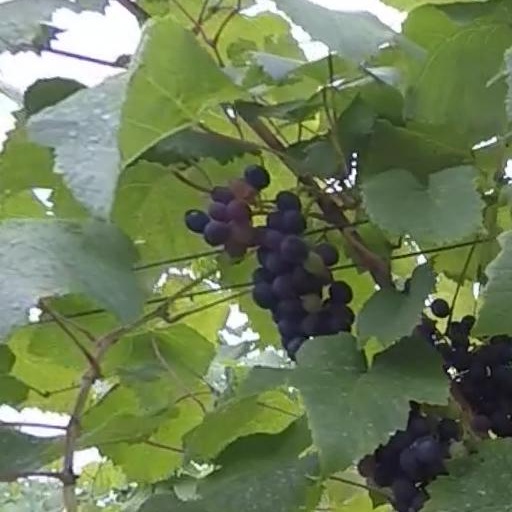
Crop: grape